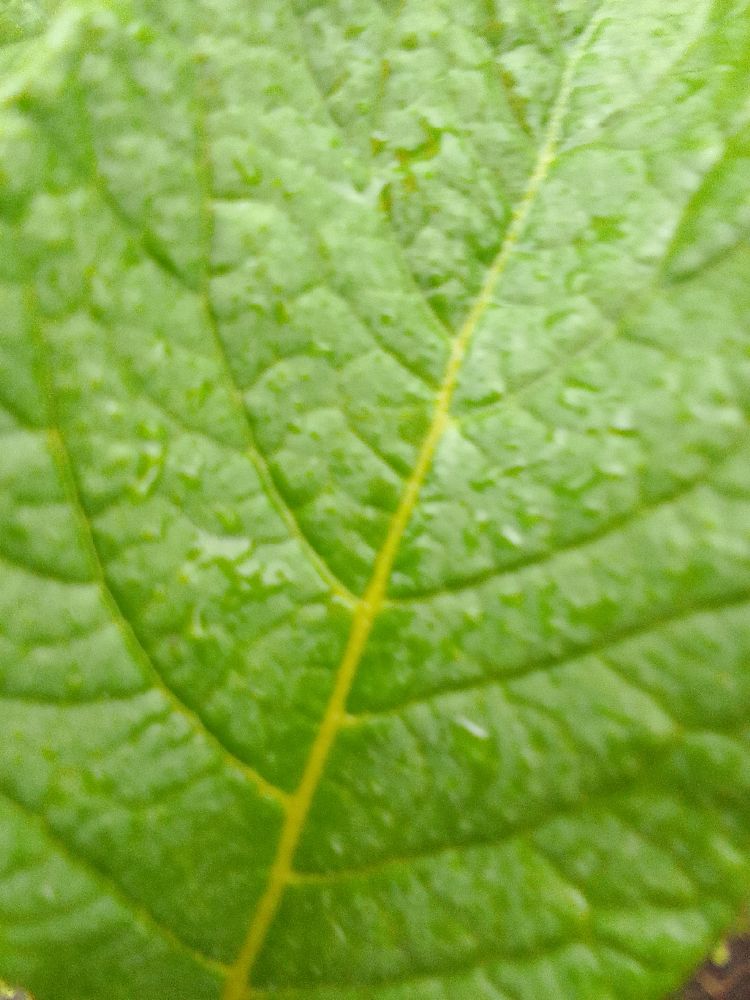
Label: Healthy